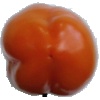
Label: Pepper Orange 1